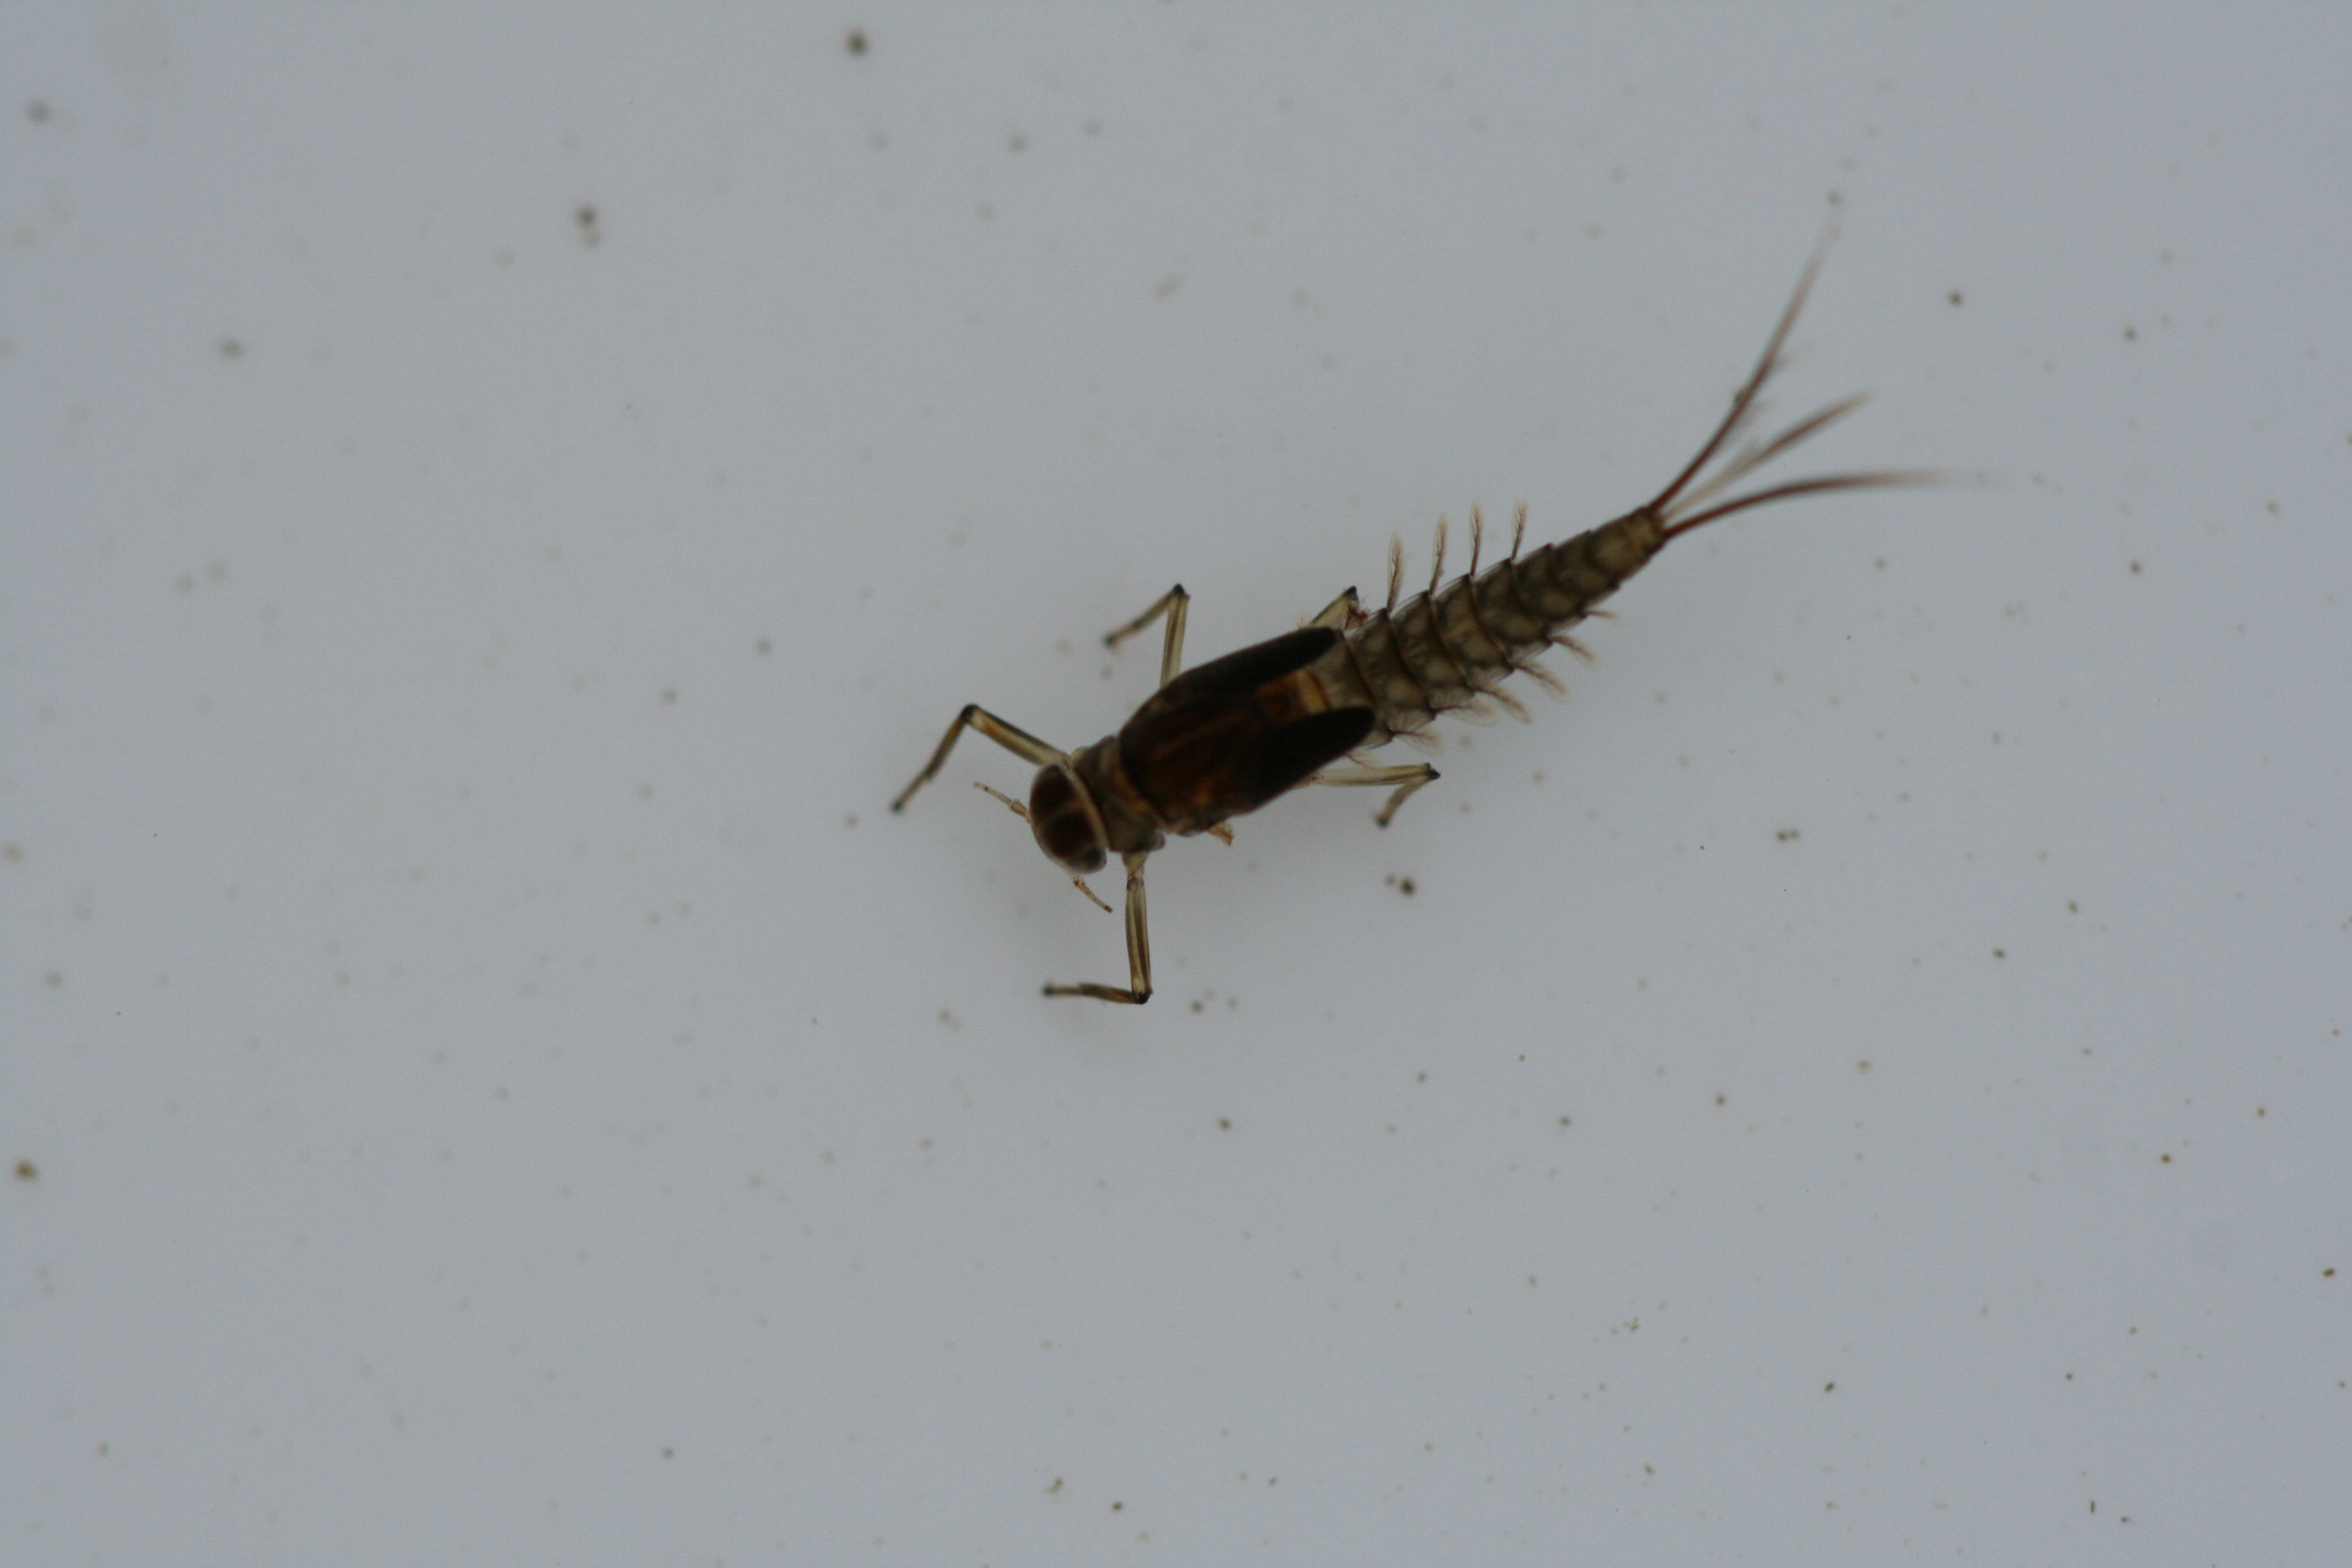
Macroinvertebrate group: minnow_mayflies